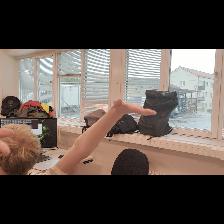
Label: Human